Kingdom of Katsina

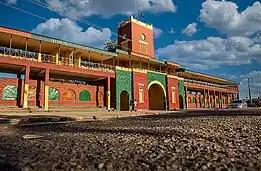
"Gidan Korau" (palace of the "Sarkin Katsina")

Korau, whose name may have derived from "kora," meaning "to drive out", had a background in wrestling and was a close companion of Sanau. Although Sanau was also a wrestler, he achieved greater success and local recognition as a champion. Rumors began to circulate that Sanau's wrestling prowess was attributed to a protective charm he wore around his waist during matches. Korau, aware of this advantage, devised a plan to challenge Sanau to a wrestling match, as the "sarki" (king) was obligated to accept such challenges. His strategy revolved around challenging Sanau during a feast to which Sanau, as "sarki", had invited him. However, before attending the event, Korau managed to persuade Sanau's wife to steal her husband's charm.